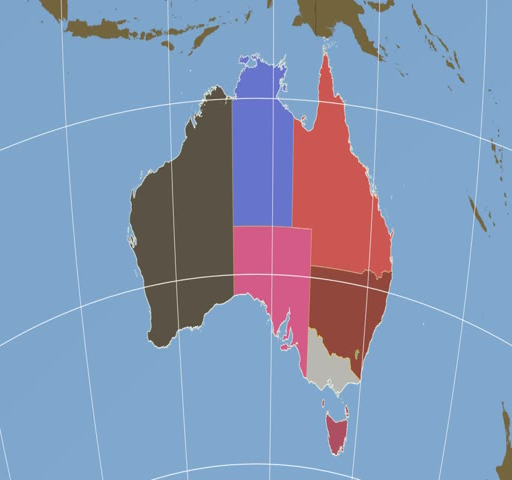
filming location extruded on the administrative map .